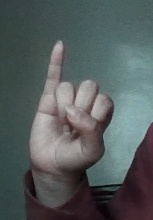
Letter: meem